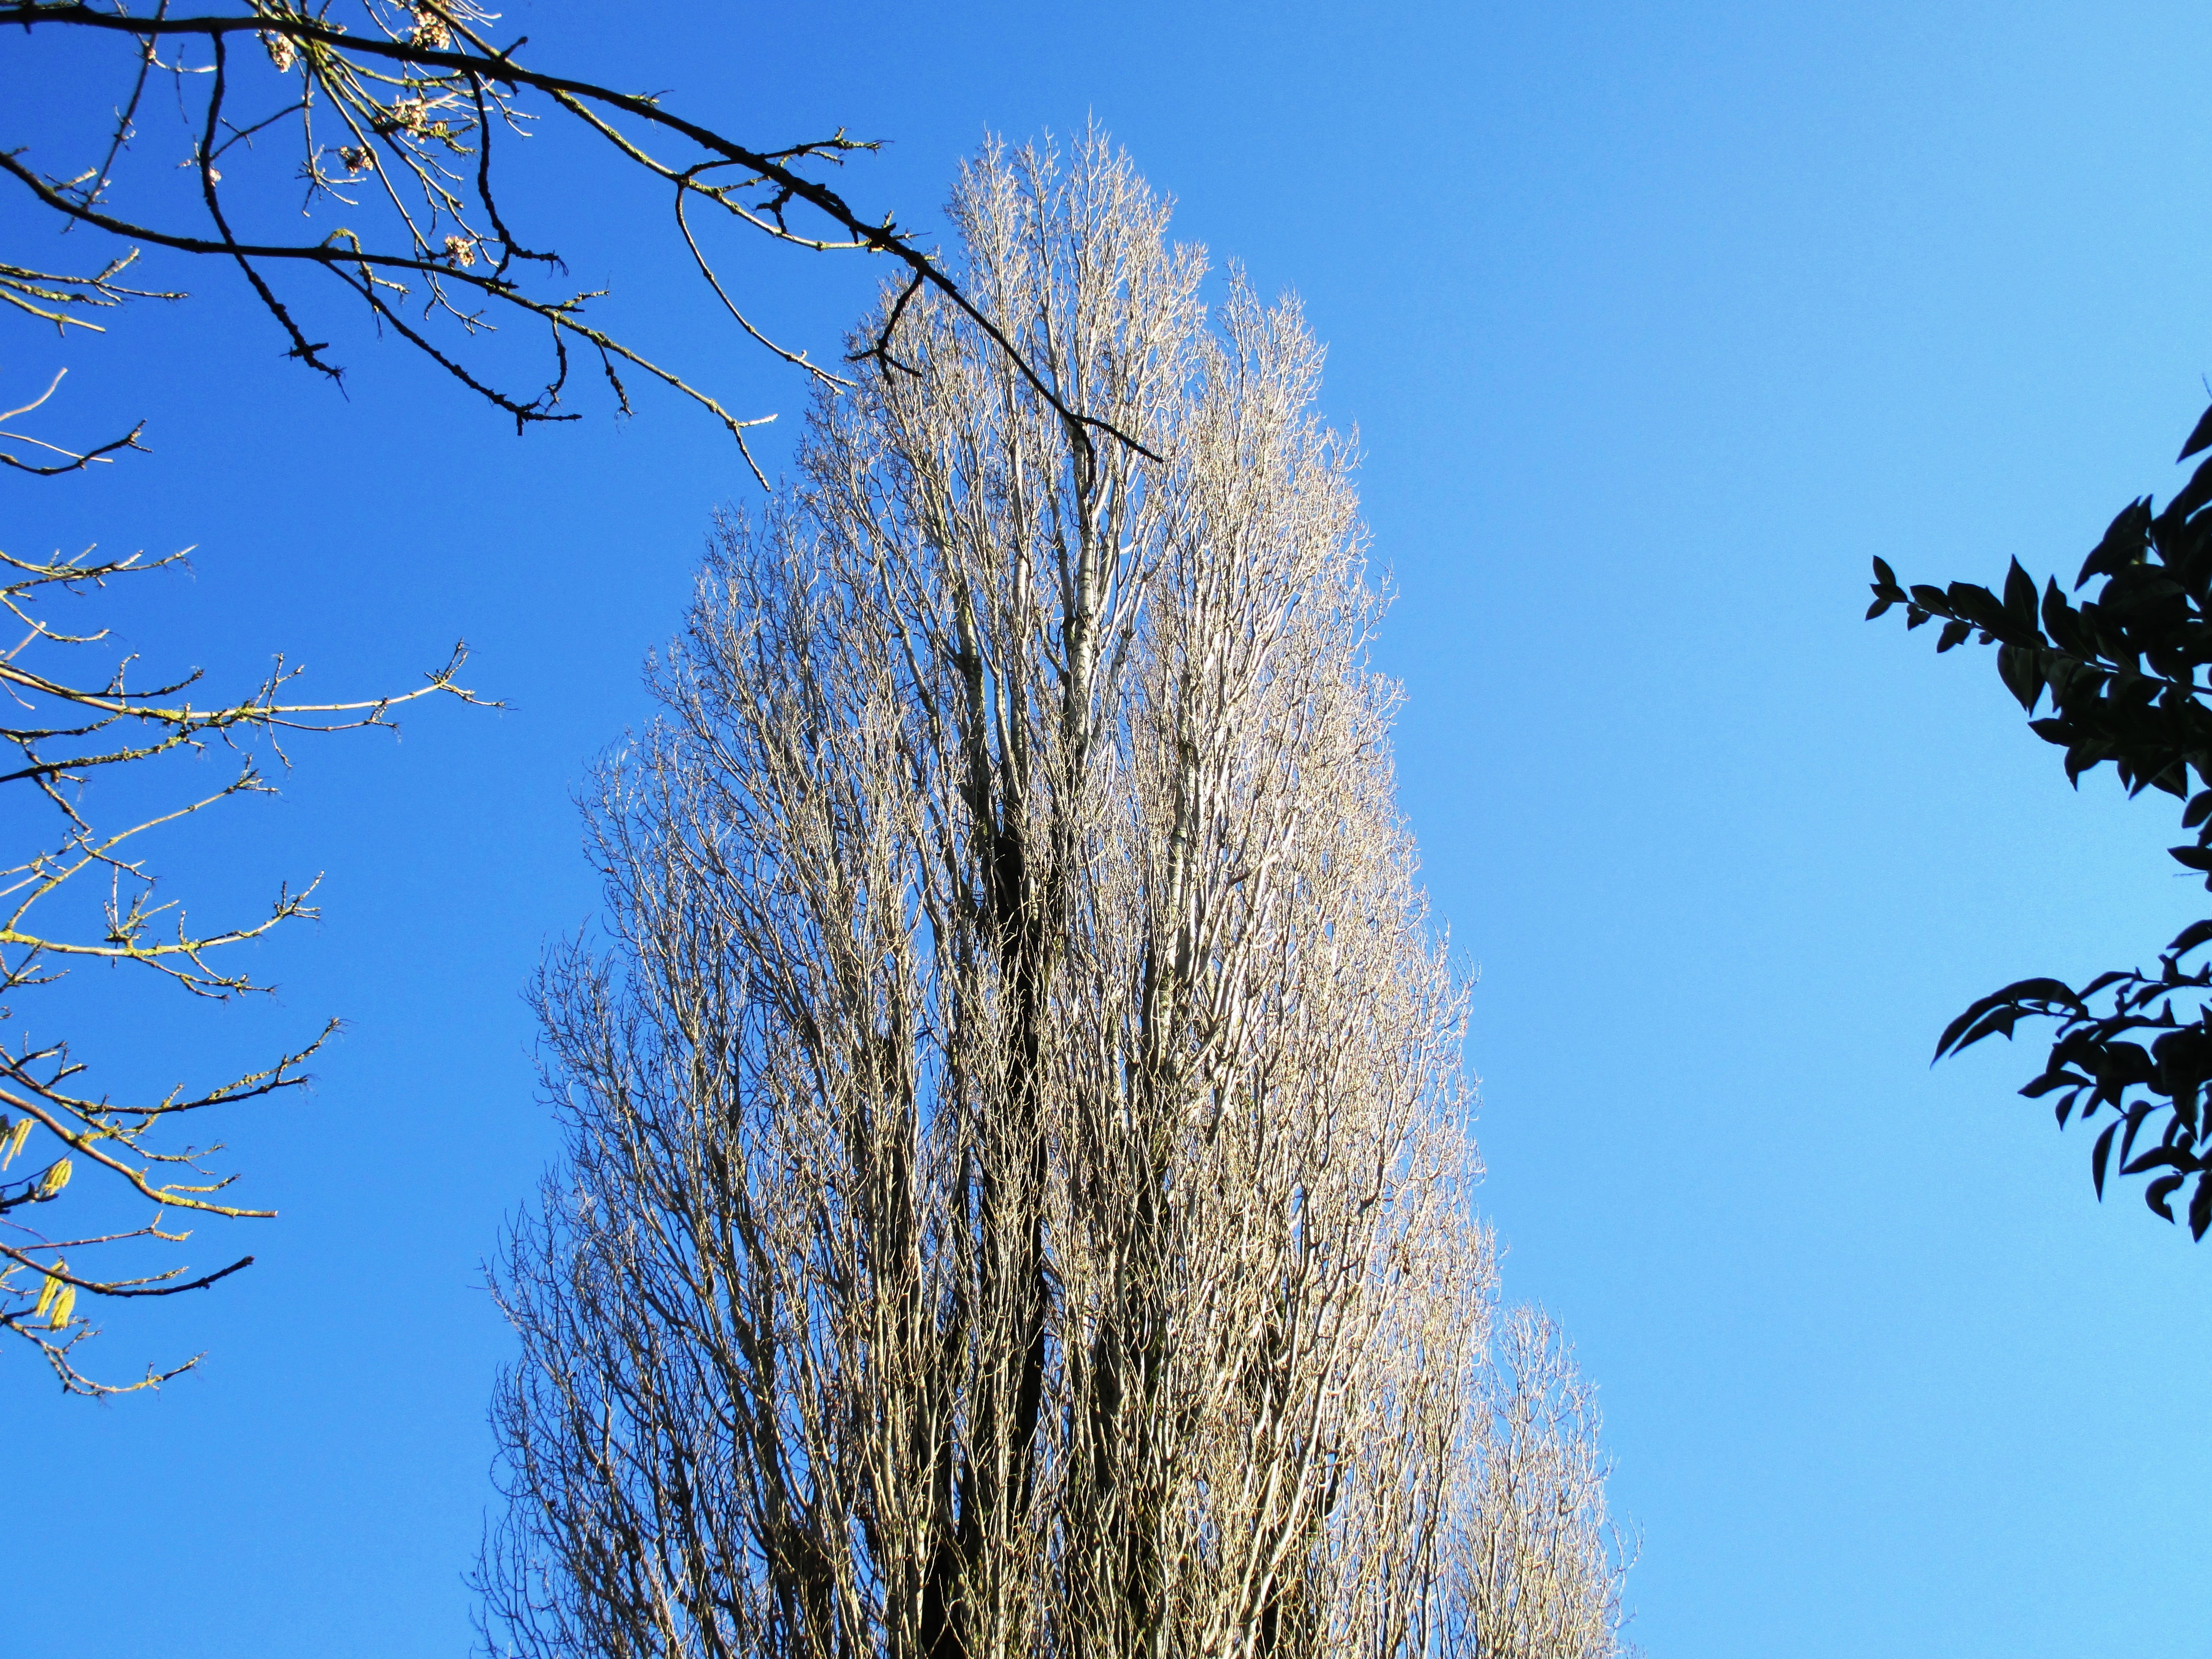
tree, nature, grass, branch, winter, cloud, plant, sky, sunlight, leaf, flower, frost, autumn, blue, season, tribe, aesthetic, sunny, up, beautiful, poplar, powerful, woody plant